Cecil Hoare

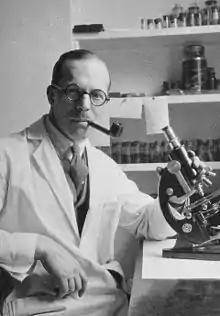
Cecil Arthur Hoare c. 1930

Cecil Arthur Hoare (6 March 1892 – 23 August 1984) FRS was a British protozoologist and parasitologist.